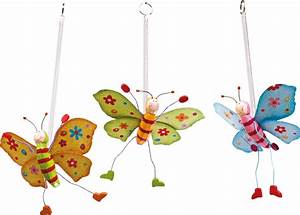
Label: butterfly